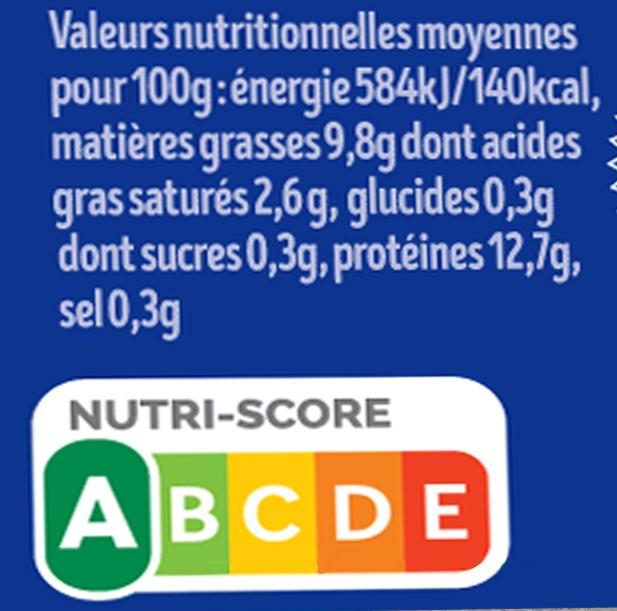
Nutri-Score label: nutriscore-a